Thomas Nordahl

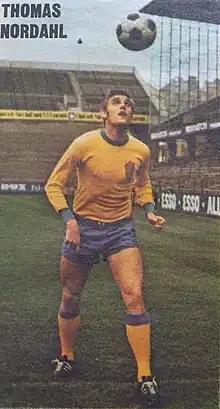
Nordahl in 1970

Thomas Gunnar Nordahl (born 24 May 1946) is a Swedish former professional footballer who played as a forward. He is also a former manager.